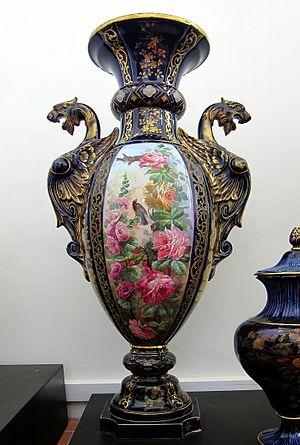
Urne aux chimères (v. 1904), Saint-Amand Moulin des Loups.
Le musée municipal est situé à Saint-Amand-les-Eaux dans la tour de l'ancienne église abbatiale, située sur la Grand'Place de la ville. L'entrée au musée est gratuite.
La céramique de Saint-Amand-les-Eaux est une porcelaine produite à partir de 1705 dans plusieurs fabriques dans le département du Nord et la région Nord-Pas-de-Calais.